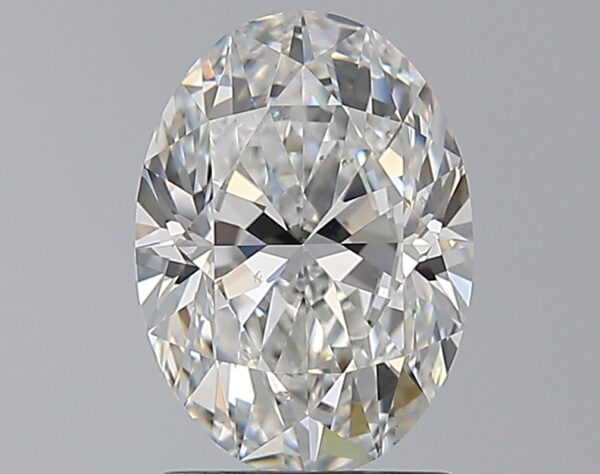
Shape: oval
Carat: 1.82
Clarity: VS1
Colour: F
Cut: EX
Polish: EX
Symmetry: EX
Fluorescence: N
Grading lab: GIA
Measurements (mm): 9.36 x 6.77 x 4.32